USS Liberty incident

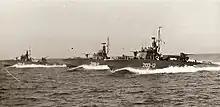
Israeli Motor Torpedo Boats (MTBs) in formation, c. 1967. These were the MTBs that attacked USS "Liberty".

The shelling and ship reports were passed from Supreme Command to Fleet Operations control center. The chief of naval operations took them seriously, and at 12:05 torpedo boat Division 914 was ordered to patrol in the direction of Arish. Division 914, codenamed "Pagoda", was under the command of Commander Moshe Oren. It consisted of three torpedo boats numbered: T-203, T-204 and T-206. At 12:15, Division 914 received orders to patrol a position north of Arish. As Commander Oren headed toward Arish, he was informed by Naval Operations of the reported shelling of Arish and told that IAF aircraft would be dispatched to the area after the target had been detected. Chief of Staff Yitzhak Rabin was concerned that the supposed Egyptian shelling was the prelude to an amphibious landing that could outflank Israeli forces. Rabin reiterated the standing order to sink any unidentified ships in the area, but advised caution, as Soviet vessels were reportedly operating nearby. At 13:41, the torpedo boats detected an unknown vessel 20 miles northwest of Arish and off the coast of Bardawil. The ship's speed was estimated on their radars. The combat information center officer on T-204, Ensign Aharon Yifrah, reported to Oren that the target had been detected at a range of , that her speed had been tracked for a few minutes, after which he had determined that the target was moving westward at a speed of . These data were forwarded to the Fleet Operations control center.